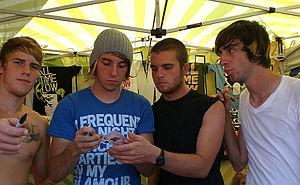
All Time Low est un groupe de pop punk américain, originaire de Tawson, Maryland, dans la banlieue de Baltimore. Formé en 2003, le groupe se compose actuellement du chanteur et guitariste Alex Gaskarth, du guitariste principal et chanteur Jack Barakat, du bassiste Zack Merrick et du batteur Rian Dawson. À l'origine formé sous le nom de NeverReck, les membres décideront de changer pour All Time Low suite aux paroles d'une chanson de New Found Glory, intitulée Head on Collision. Durant ses quinze années d'existence, le groupe a effectué plusieurs tournées et participé à de nombreux festivals en tant que tête d'affiche, tels que Warped Tour, Reading + Leeds et Soundwave.